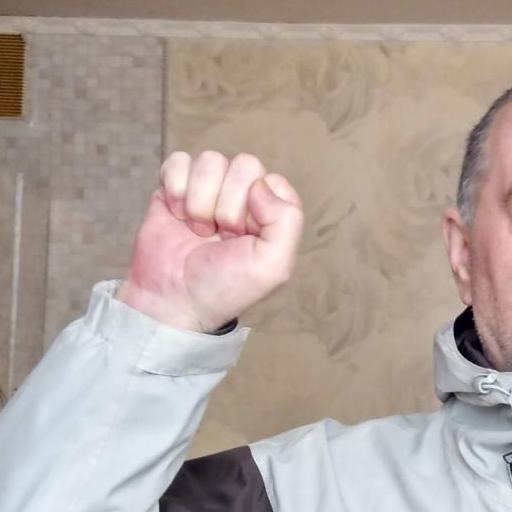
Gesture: fist